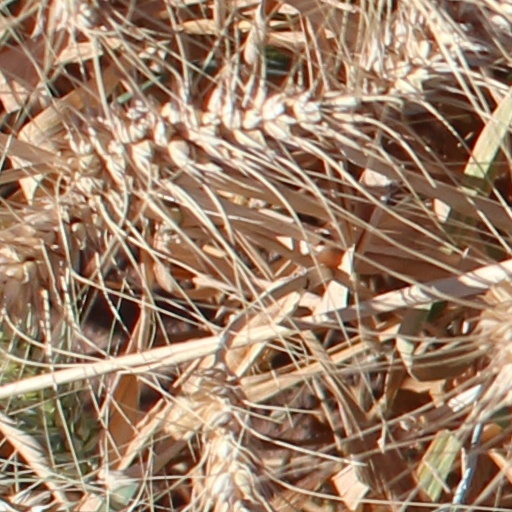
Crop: wheat